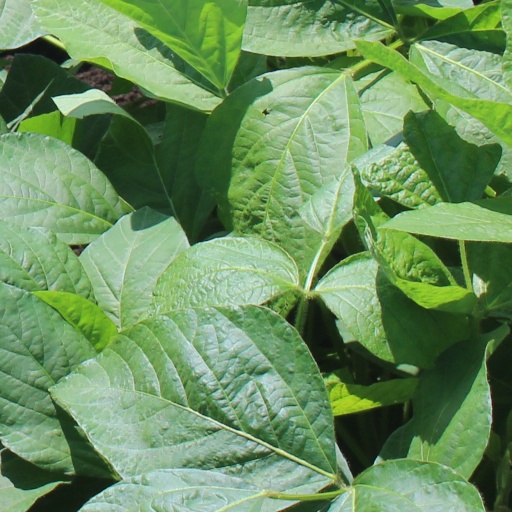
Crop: soybean